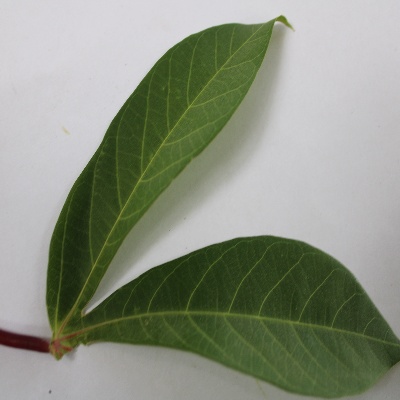
Crop: Cassava
Condition: healthy